Barroso Commission

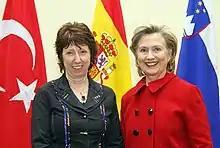
Catherine Ashton (left), High Representative and First vice-president with the US Secretary of State.

The second Barroso Commission was elected by Parliament on 9 February 2010 after securing concessions from president Barroso and securing the replacement of the Bulgarian designate. They had support from all except for The Greens–European Free Alliance and the European United Left–Nordic Green Left and the European Conservatives and Reformists. The new college included the High Representative for the first time, due to changes from the Lisbon Treaty. Therefore, the High Representative, Catherine Ashton, became "" First-Vice-President.